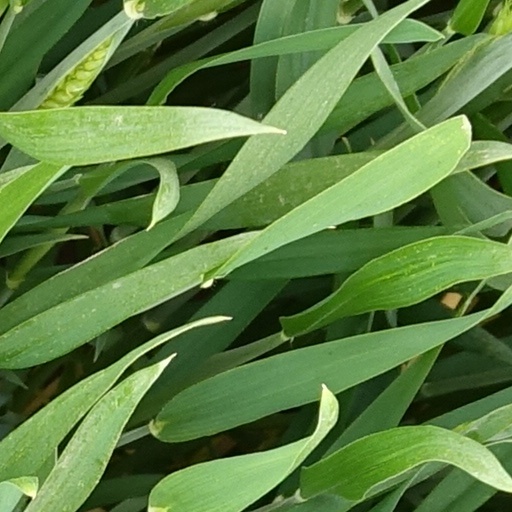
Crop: wheat